Tiong Bahru MRT station

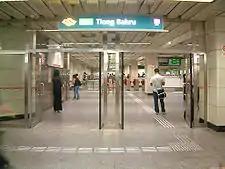
Concourse of Tiong Bahru MRT station.

On 5 April 1985, construction of Tiong Bahru MRT station and tunnels from Outram Park to Redhill was awarded to Ong Chwee Kou-Boris SAE joint venture under Contract 201.